Quinebaug River Prehistoric Archeological District

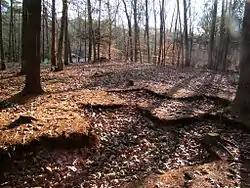
2009 dig of Native American fishing village conducted by State Archeologist and UCONN

The Quinebaug River Prehistoric Archeological District encompasses a collection of prehistoric archaeological sites near the Quinebaug River in Canterbury, Connecticut. The district covers , including five sites dating from the Late Archaic (6,000 years ago) to the period of European contact. The district was listed on the National Register of Historic Places in 2009, and was designated a state archaeological preserve in 2003.